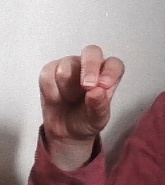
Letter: gaaf